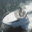
Label: ship